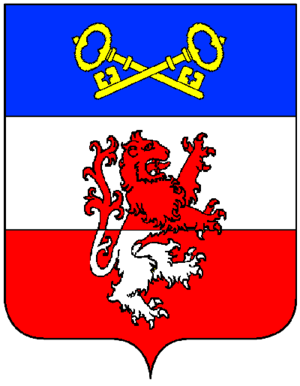
Ora est une commune italienne d'environ 3 800 habitants située dans la province autonome de Bolzano dans la région du Trentin-Haut-Adige dans le nord-est de l'Italie.